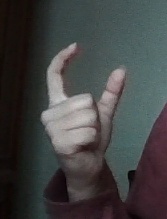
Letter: nun